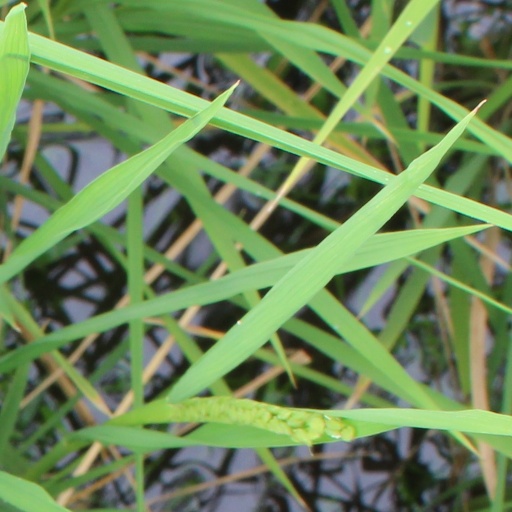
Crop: rice